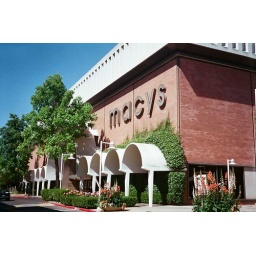
a beautiful morning with birds singing and flowers blooming. This store opened in 1961